Pantula Rama

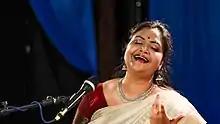

Pantula Rama is an Indian singer, instrumentalist, and author who performs Carnatic music. She has been performing since the age of 8. Known as "Andhra's Nightingale" and "Golden Voice", Pantula Rama lives in Vishakhapatnam and is married to violinist MSN Murthy.